Bristol Britannia

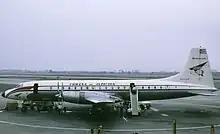
Cubana de Aviacion Britannia 318 at Lima Peru in 1972

The next production series was based on the long-range, mixed passenger/freight Model 200 series that was intended for civil airline use, but ultimately Bristol offered the series to the Royal Air Force (RAF) instead. The production series of three Model 252 and 20 Model 253 aircraft were purchased by RAF Transport Command in 1959, assigned the designation "Britannia C.2" (first Model 252 series) and "C.1" (Model 253 series). Those in RAF service were allocated the names of stars, such as "Arcturus", "Sirius" and "Vega". On retirement from the RAF in 1975, many Model 200 series were subsequently used by independent civil operators for cargo operations, harkening back to their original intended role.